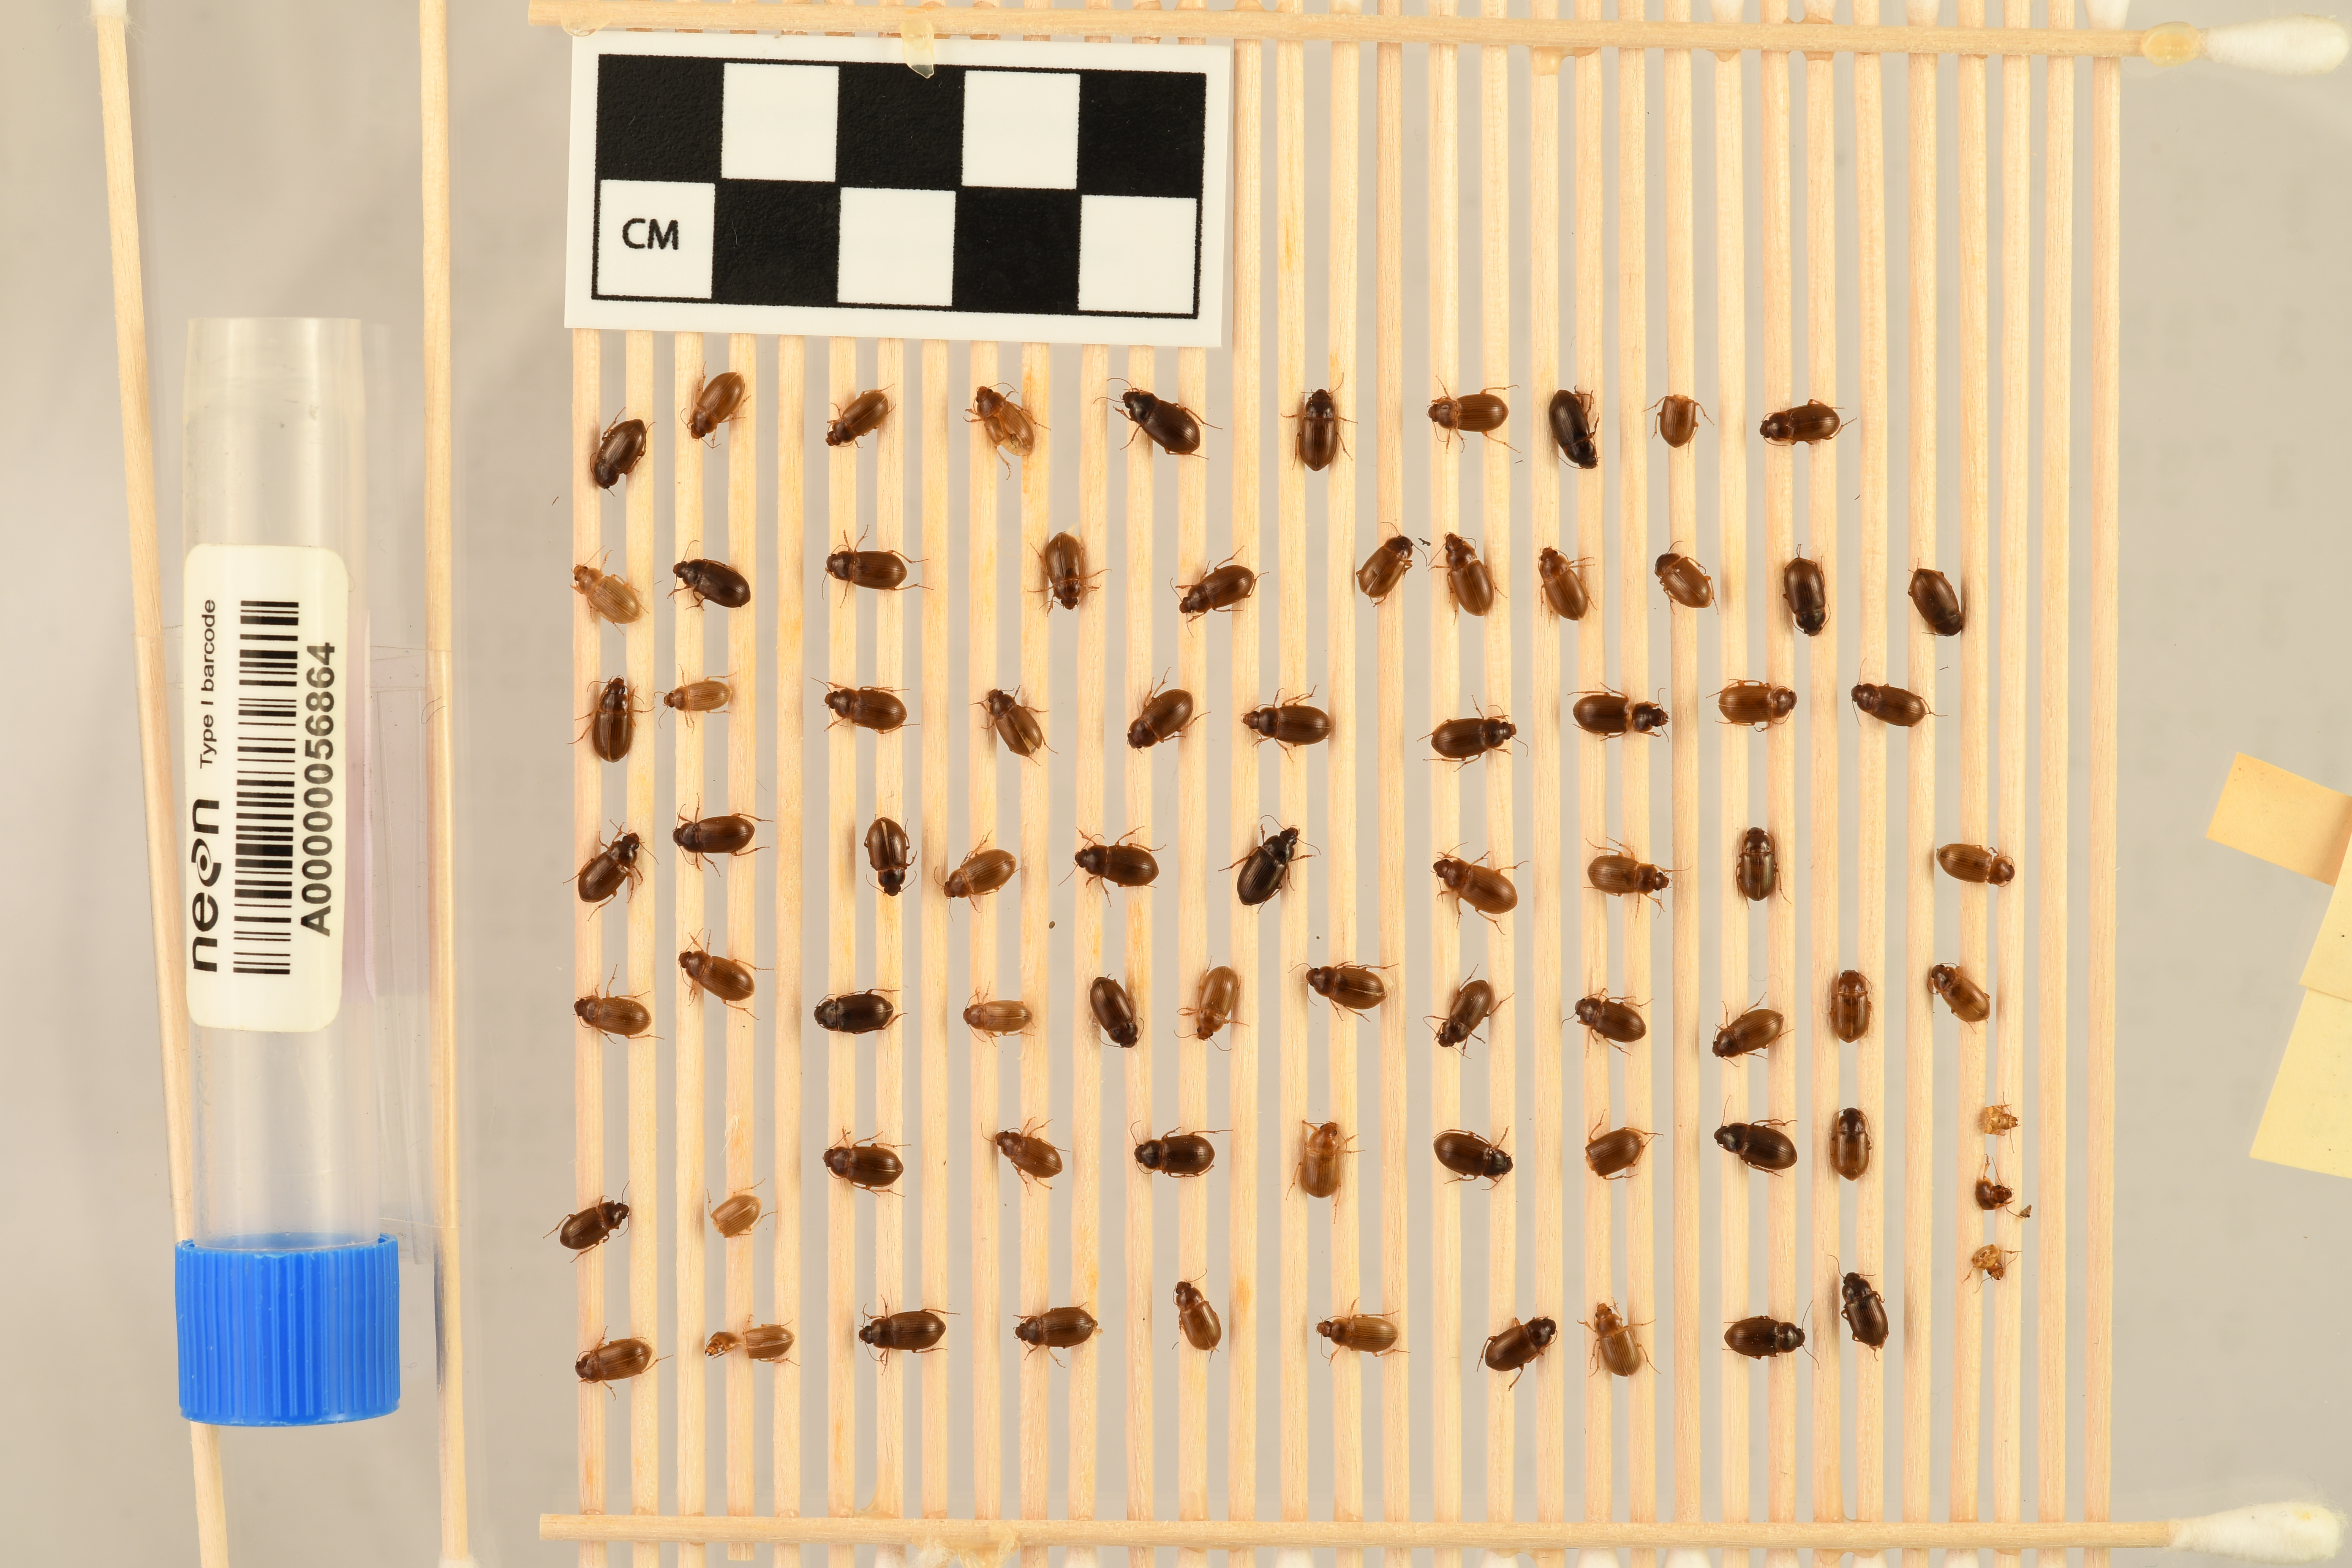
Amara quenseli — Onaqui NEON, plot ONAQ_018. Beetle 65, ElytraLength: 0.4211 cm (lying flat: Yes)

Amara quenseli — Onaqui NEON, plot ONAQ_018. Beetle 65, ElytraWidth: 0.2312 cm (lying flat: Yes)

Amara quenseli — Onaqui NEON, plot ONAQ_018. Beetle 66, ElytraLength: 0.4488 cm (lying flat: Yes)

Amara quenseli — Onaqui NEON, plot ONAQ_018. Beetle 66, ElytraWidth: 0.2917 cm (lying flat: Yes)

Amara quenseli — Onaqui NEON, plot ONAQ_018. Beetle 67, ElytraWidth: 0.2828 cm (lying flat: Yes)

Amara quenseli — Onaqui NEON, plot ONAQ_018. Beetle 67, ElytraLength: 0.4417 cm (lying flat: Yes)

Amara quenseli — Onaqui NEON, plot ONAQ_018. Beetle 68, ElytraLength: 0.3869 cm (lying flat: Yes)

Amara quenseli — Onaqui NEON, plot ONAQ_018. Beetle 68, ElytraWidth: 0.2516 cm (lying flat: Yes)

Amara quenseli — Onaqui NEON, plot ONAQ_018. Beetle 69, ElytraLength: 0.4061 cm (lying flat: Yes)

Amara quenseli — Onaqui NEON, plot ONAQ_018. Beetle 69, ElytraWidth: 0.2622 cm (lying flat: Yes)

Amara quenseli — Onaqui NEON, plot ONAQ_018. Beetle 70, ElytraLength: 0.4339 cm (lying flat: Yes)

Amara quenseli — Onaqui NEON, plot ONAQ_018. Beetle 70, ElytraWidth: 0.2893 cm (lying flat: Yes)

Amara quenseli — Onaqui NEON, plot ONAQ_018. Beetle 71, ElytraLength: 0.3732 cm (lying flat: Yes)

Amara quenseli — Onaqui NEON, plot ONAQ_018. Beetle 71, ElytraWidth: 0.2571 cm (lying flat: Yes)

Amara quenseli — Onaqui NEON, plot ONAQ_018. Beetle 72, ElytraLength: 0.4582 cm (lying flat: Yes)

Amara quenseli — Onaqui NEON, plot ONAQ_018. Beetle 72, ElytraWidth: 0.2707 cm (lying flat: Yes)

Amara quenseli — Onaqui NEON, plot ONAQ_018. Beetle 73, ElytraLength: 0.4157 cm (lying flat: Yes)

Amara quenseli — Onaqui NEON, plot ONAQ_018. Beetle 73, ElytraWidth: 0.2803 cm (lying flat: Yes)